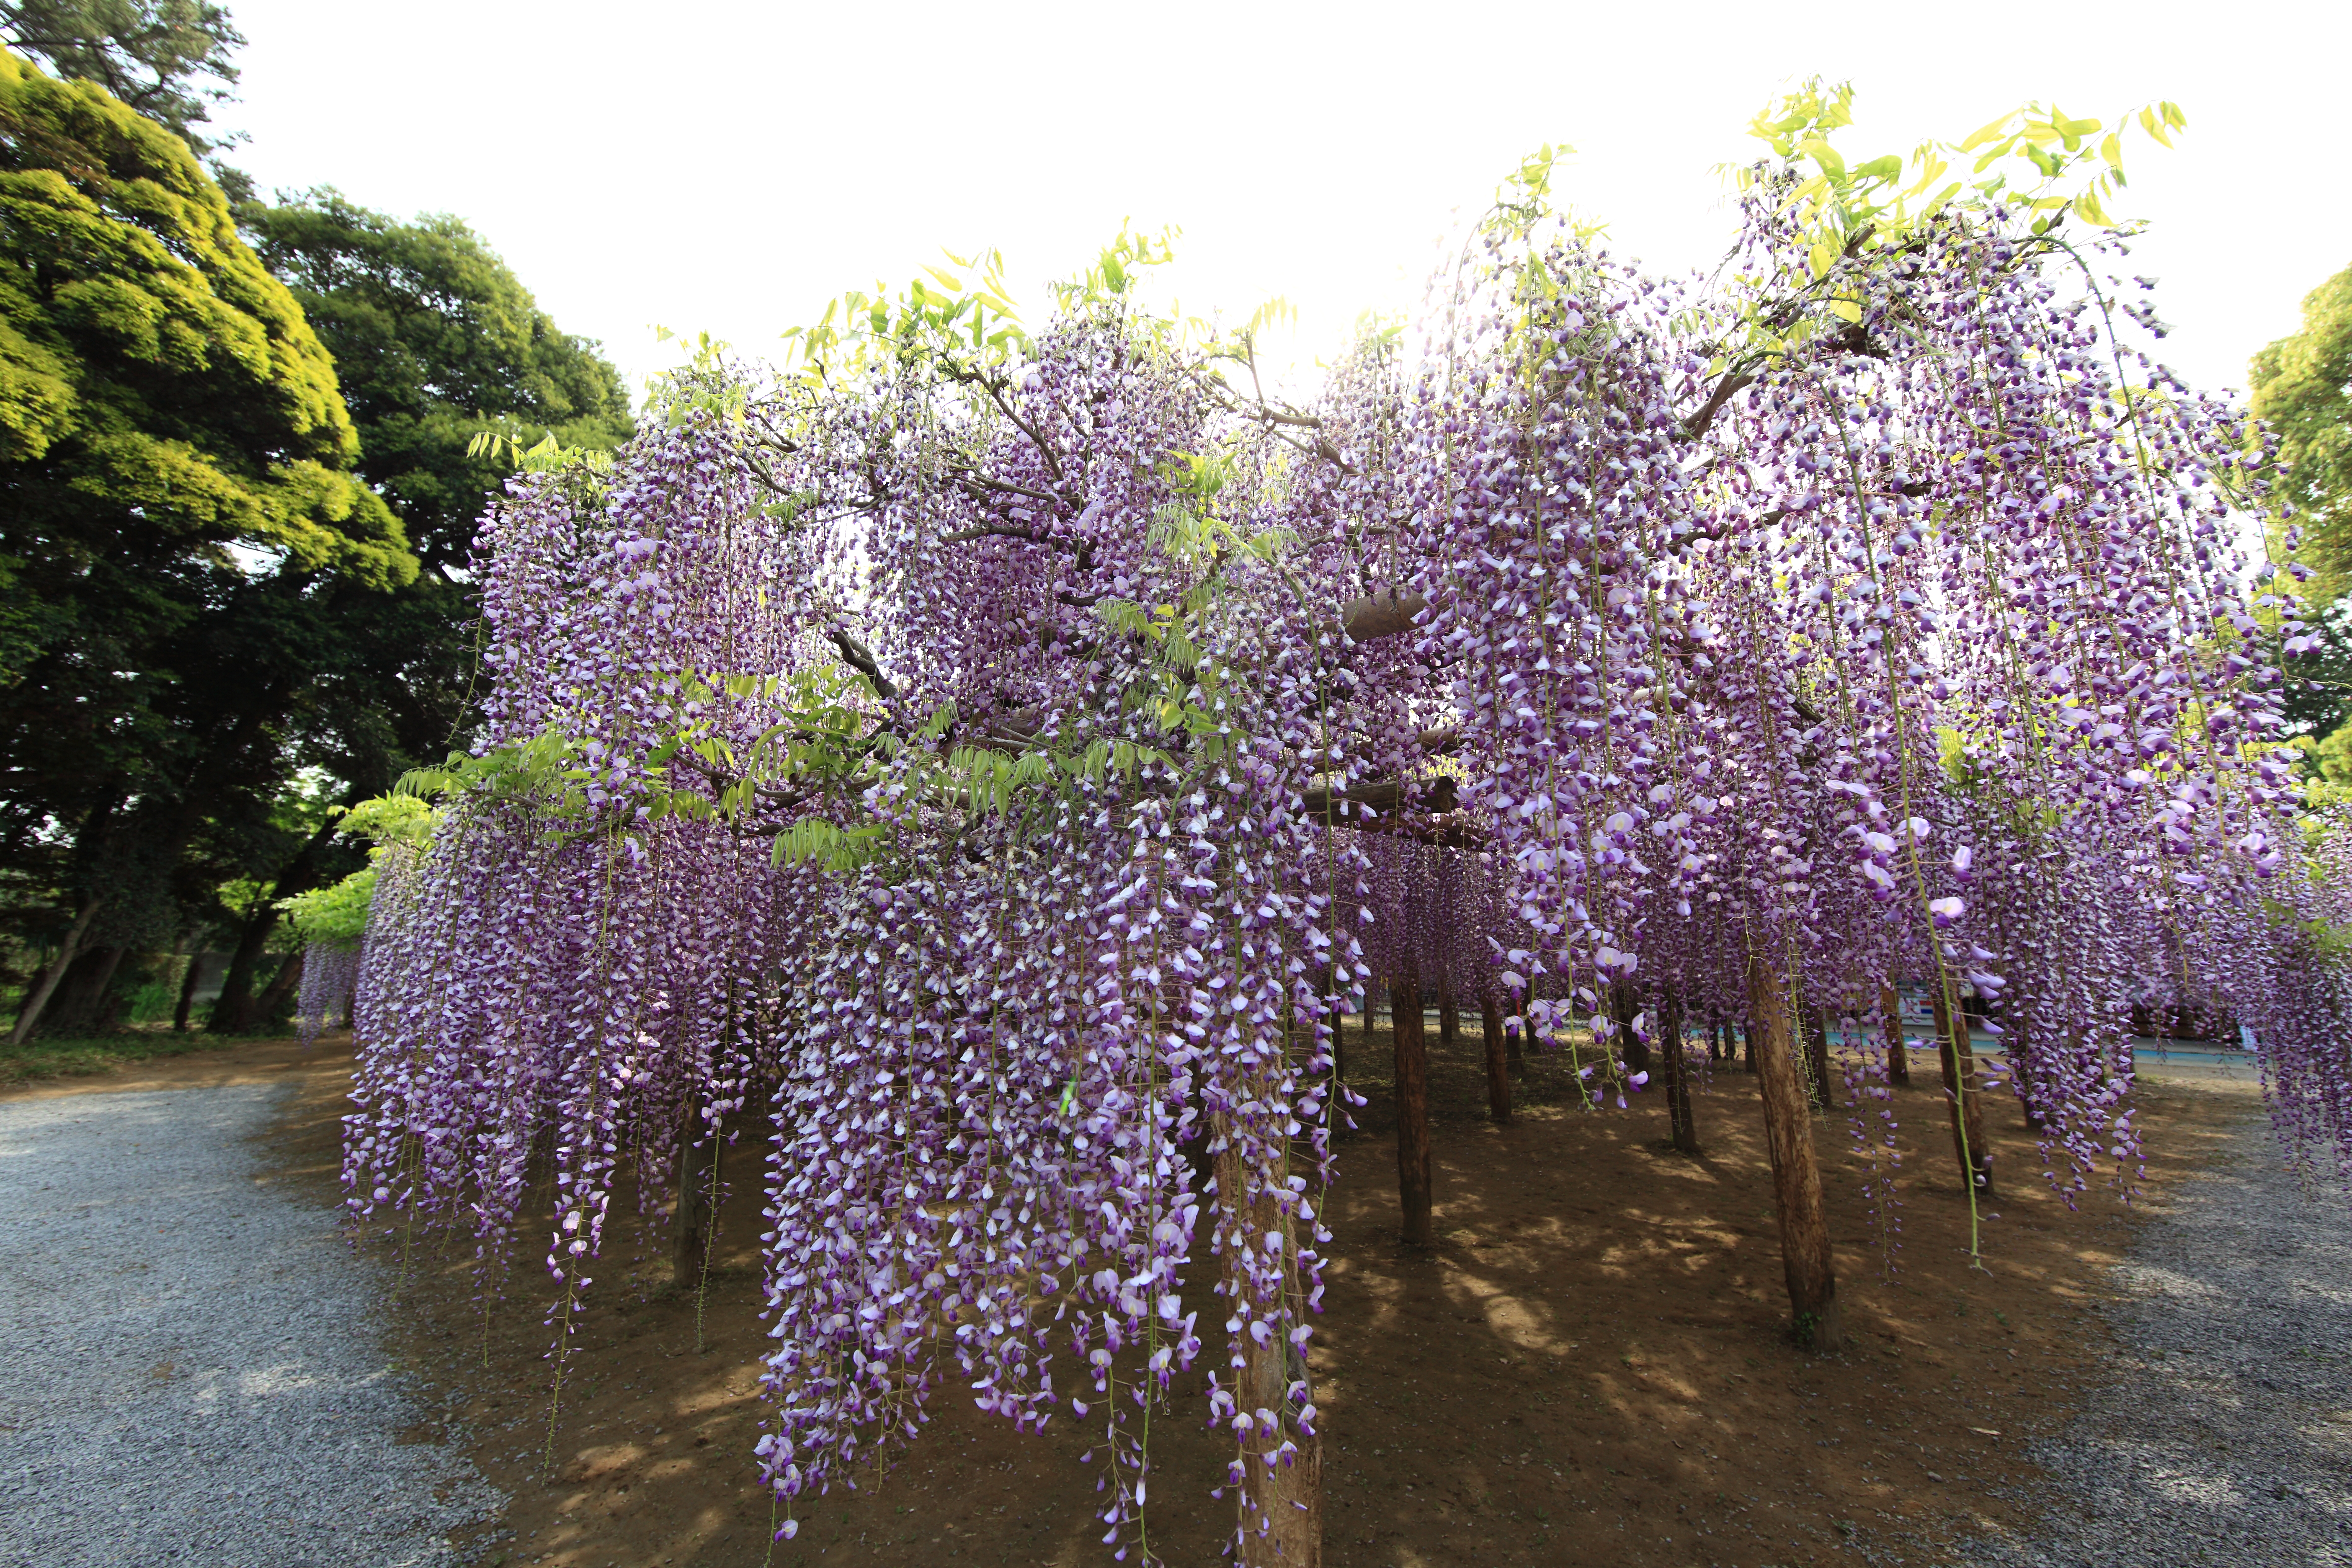
tree, blossom, plant, flower, high, botany, garden, flora, cherry blossom, shrub, 5d, lilac, hires, markii, wisteria, hi, res, resolution, saitama, ushijima, kasukabe, floribunda, japanesewisteria, flowering plant, woody plant, land plant